Idunella

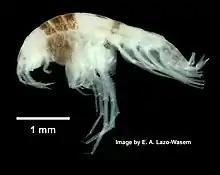

Idunella is a genus of crustacean in family Liljeborgiidae. It contains the following species: